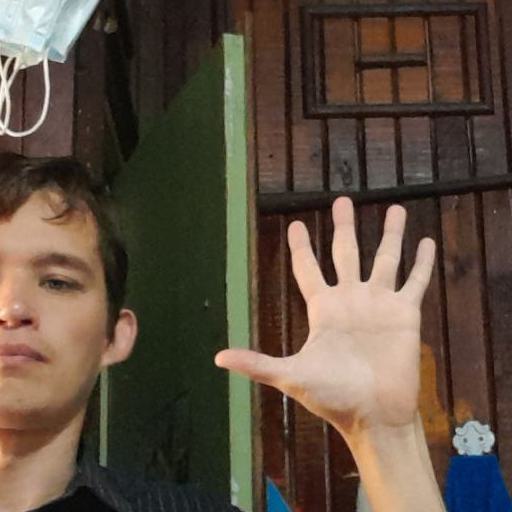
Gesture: palm